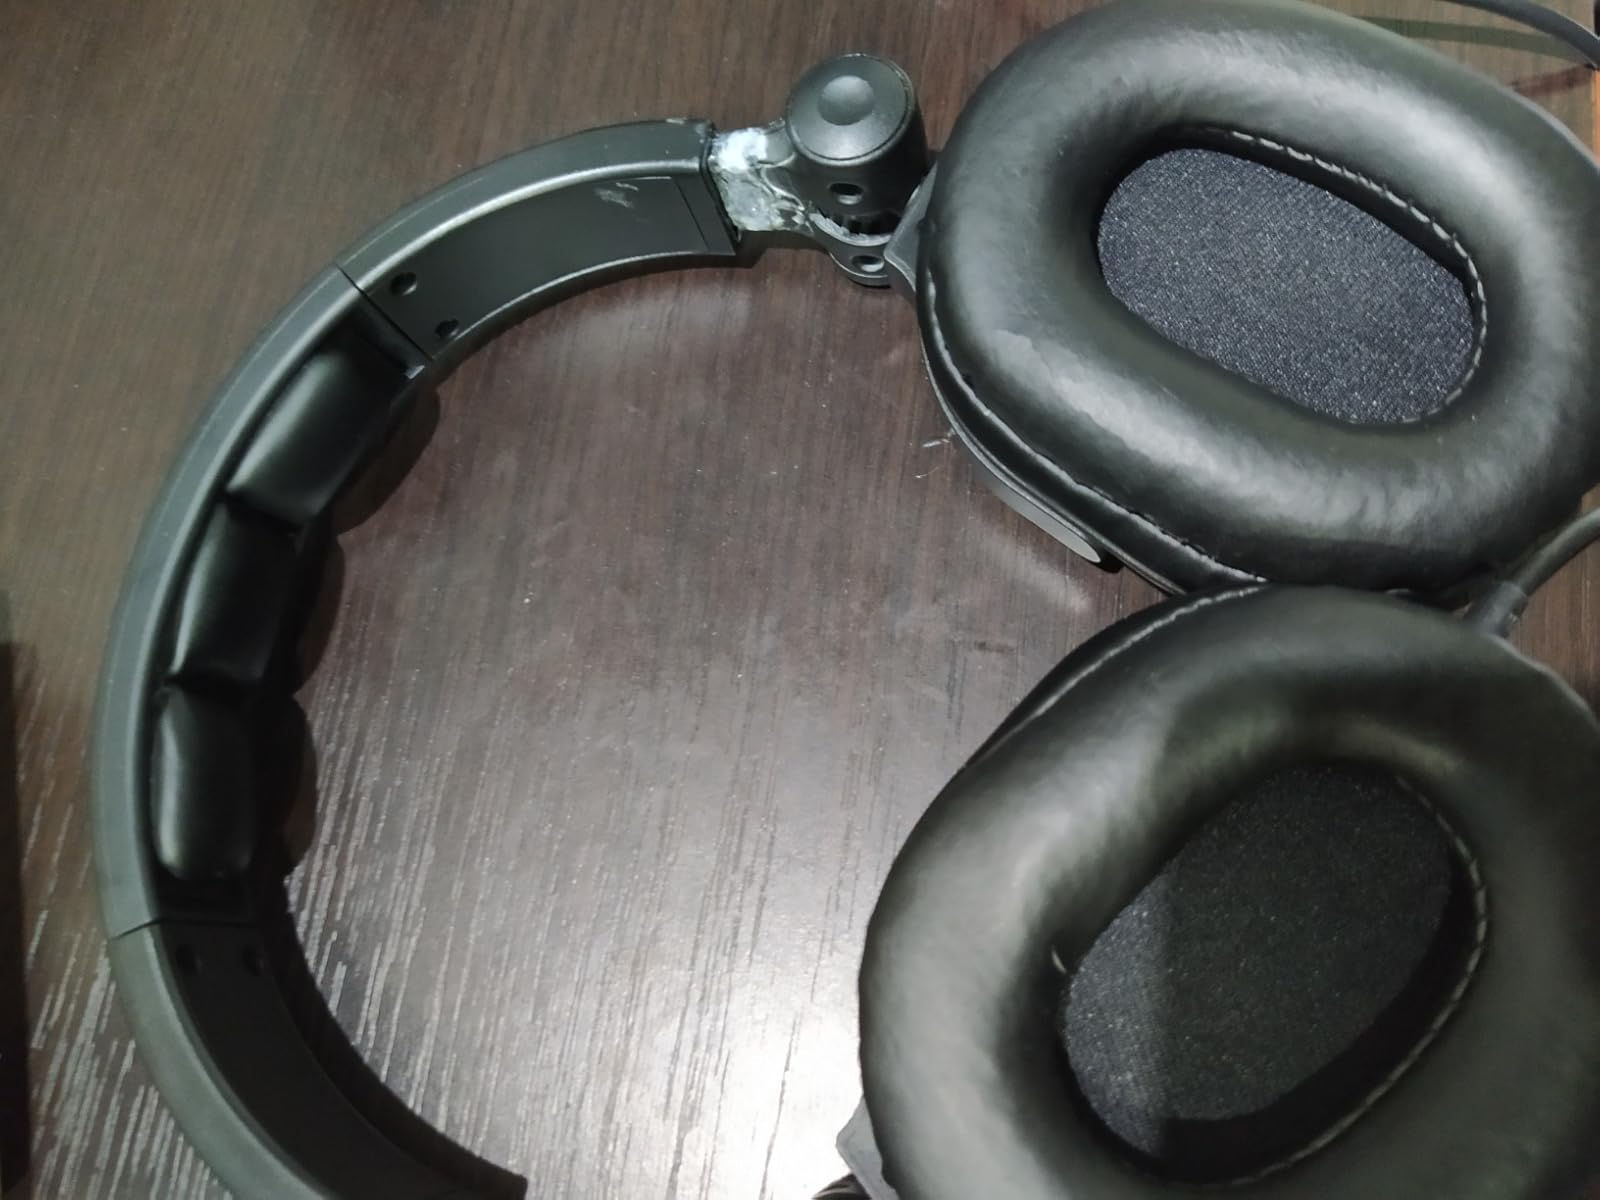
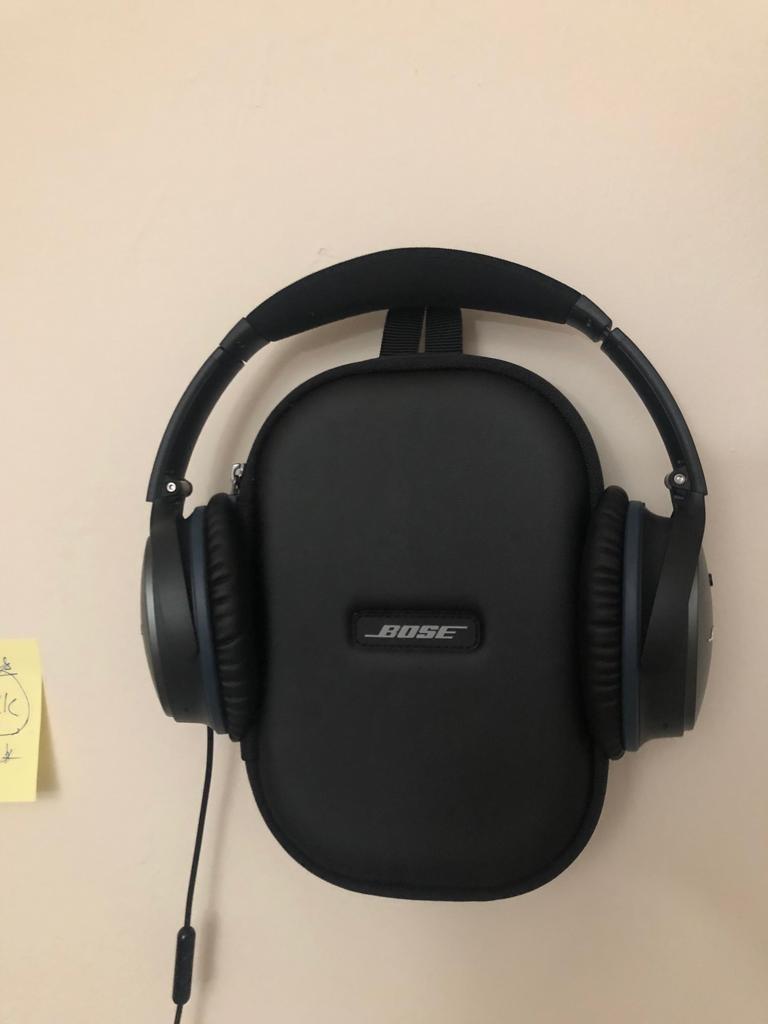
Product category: headphones
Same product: no